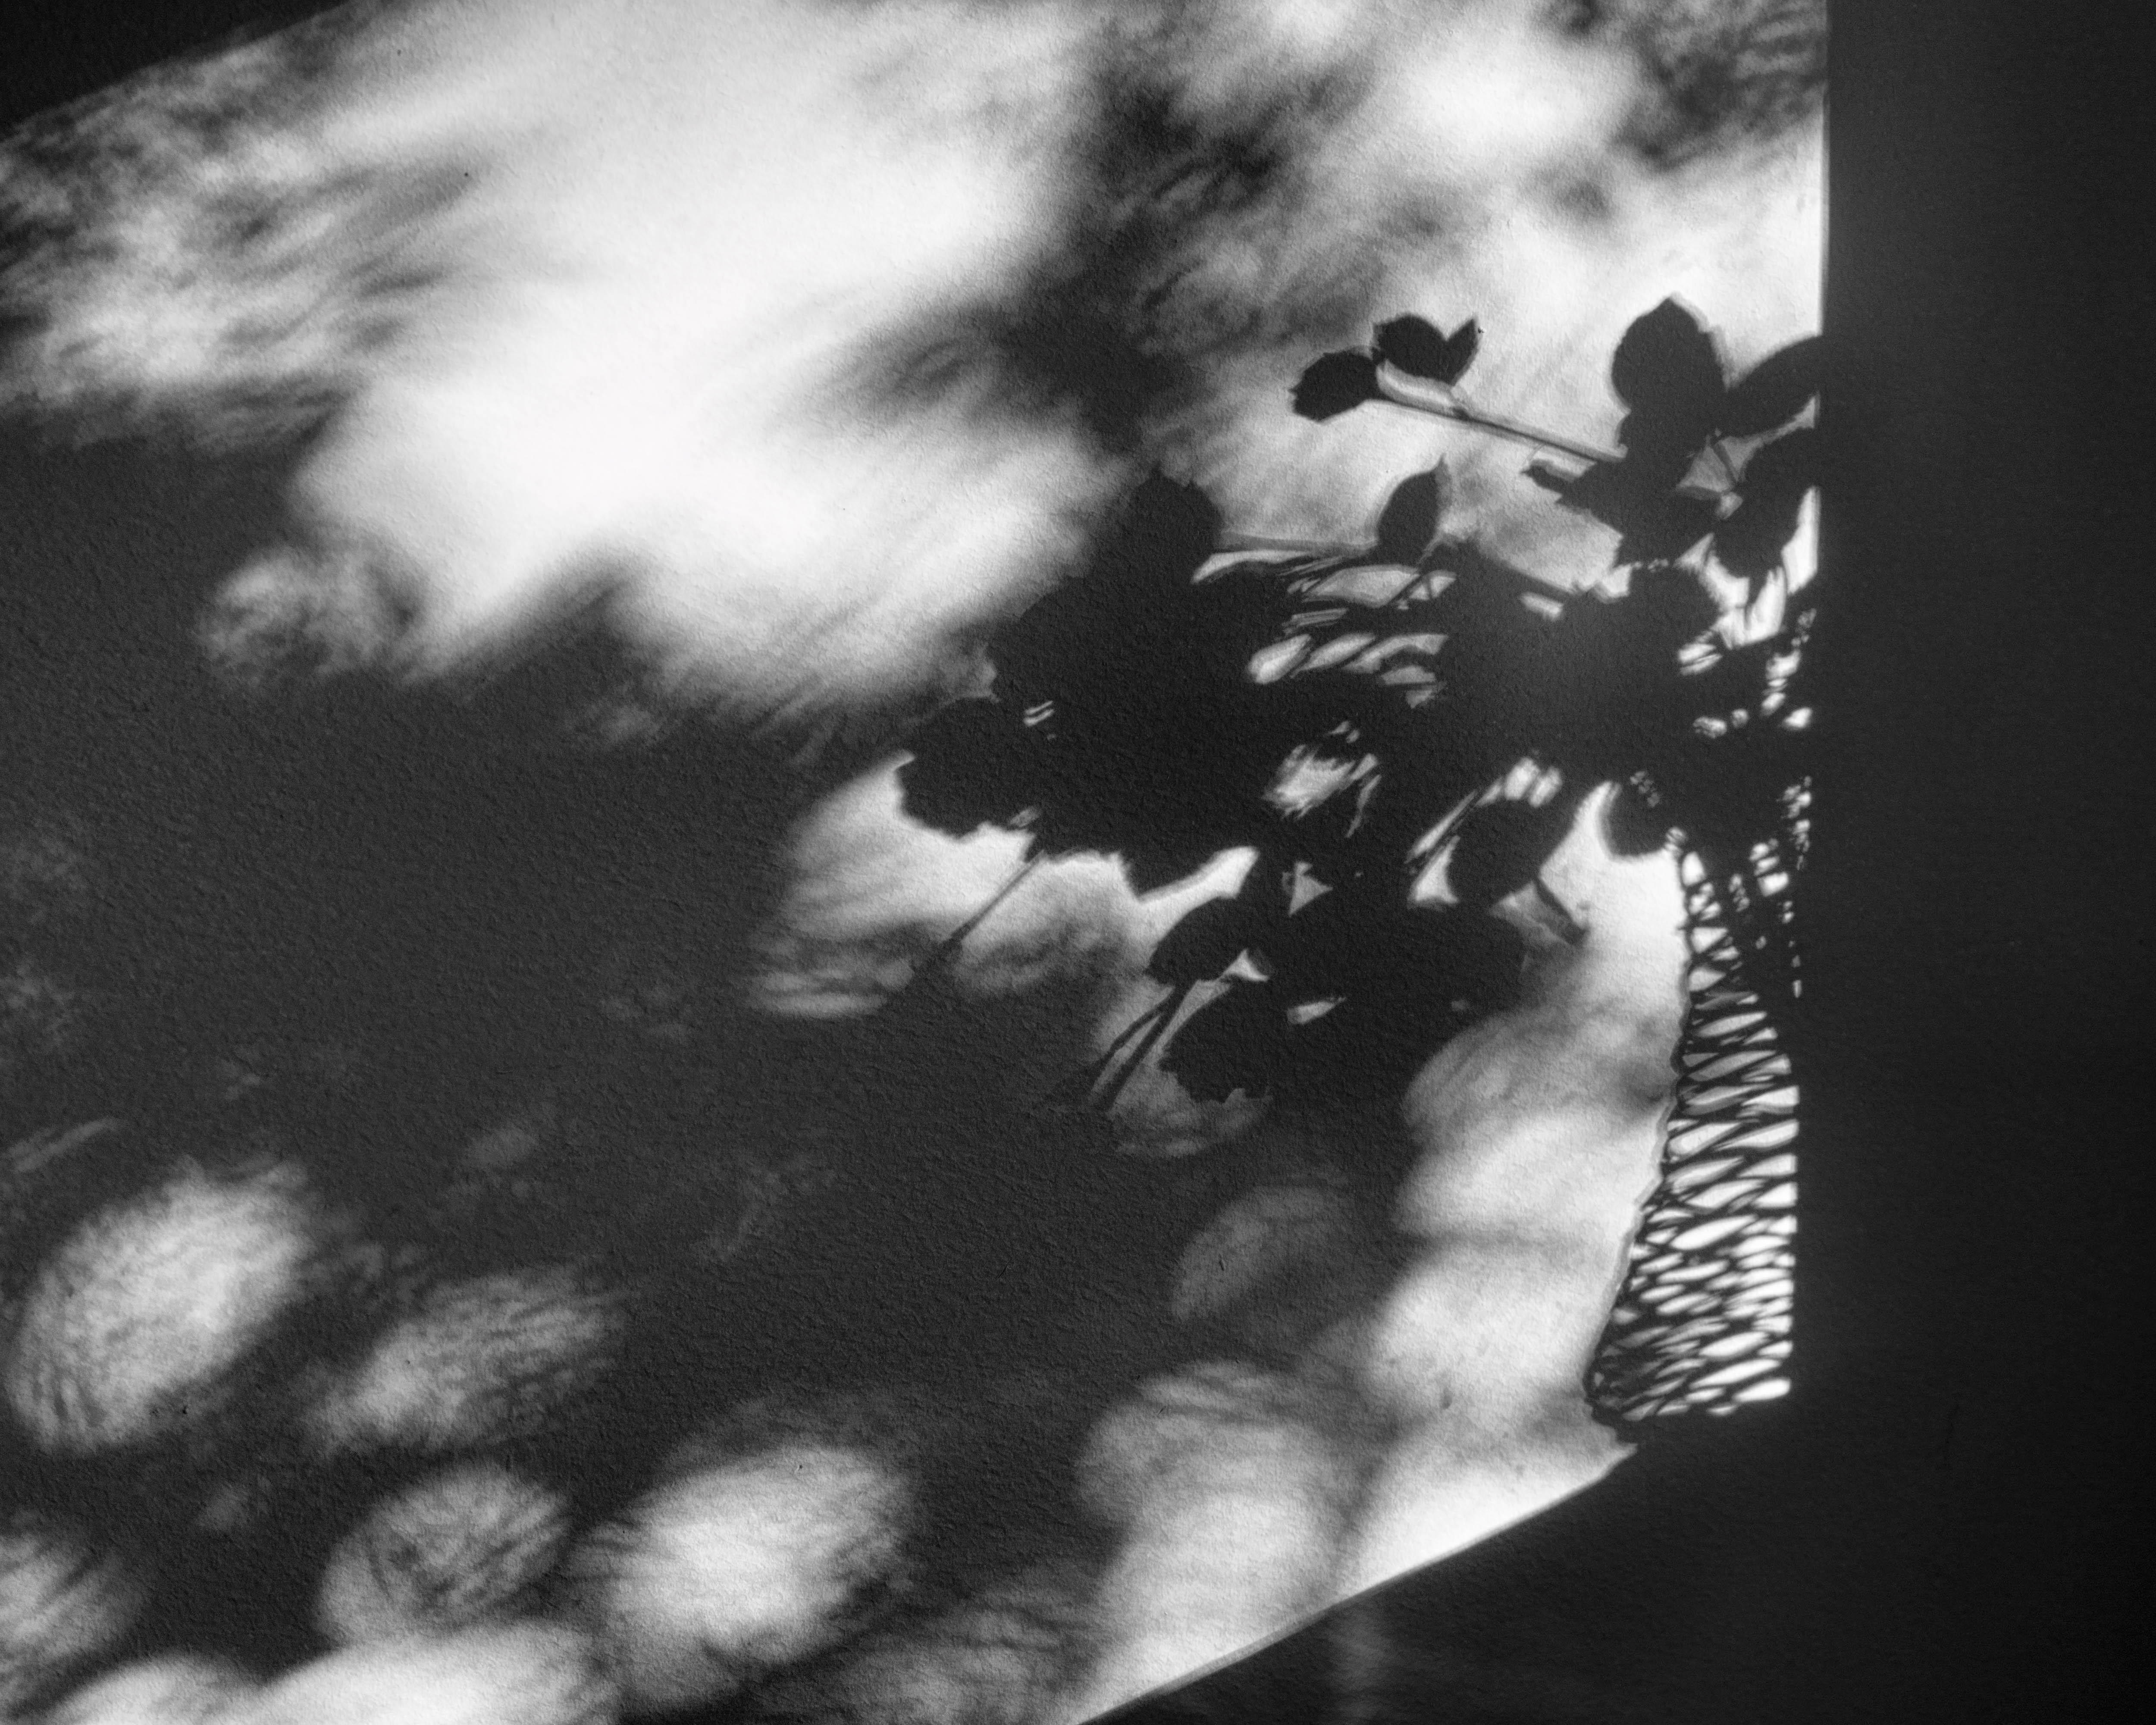
light, cloud, black and white, white, photography, sunlight, atmosphere, shadow, darkness, nikon, black, monochrome, bw, blackandwhite, shadows, photograph, d7100, nikond7100, monochrome photography, film noir